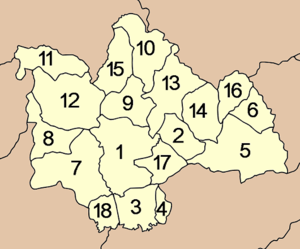
Kalasin est une province de Thaïlande.